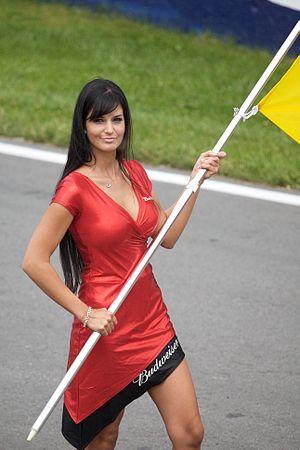
L’érotisme dans la publicité suppose l'usage d'images à connotations sexuelles ou érotiques dans le but de favoriser la vente d'un produit ou d'attirer l'attention sur celui-ci. Cette technique de communication est une des composantes du marketing publicitaire.